Seam carving

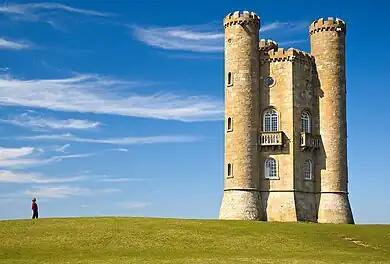
Original image to be made narrower

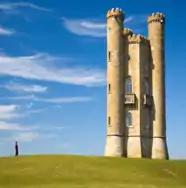
Scaling is undesirable because the castle is distorted.

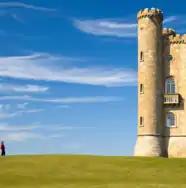
Cropping is undesirable because part of the castle is removed.

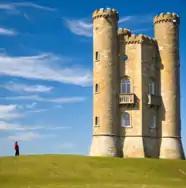
Seam carving

Seam carving (or liquid rescaling) is an algorithm for content-aware image resizing, developed by Shai Avidan, of Mitsubishi Electric Research Laboratories (MERL), and Ariel Shamir, of the Interdisciplinary Center and MERL. It functions by establishing a number of "seams" (paths of least importance) in an image and automatically removes seams to reduce image size or inserts seams to extend it. Seam carving also allows manually defining areas in which pixels may not be modified, and features the ability to remove whole objects from photographs.